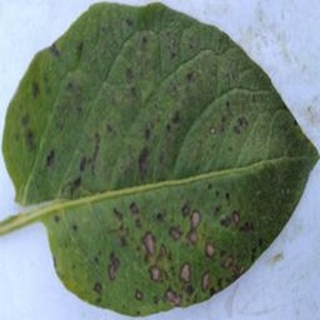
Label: potato_early_blight